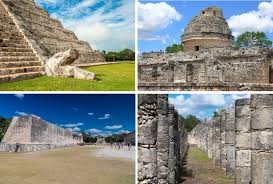
Landmark: Chichen Itza